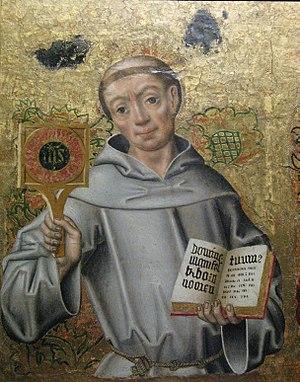
Saint Bernardin de Sienne. Photo d'un tableau du 16e siècle, château de Langeais. Peintre inconnu